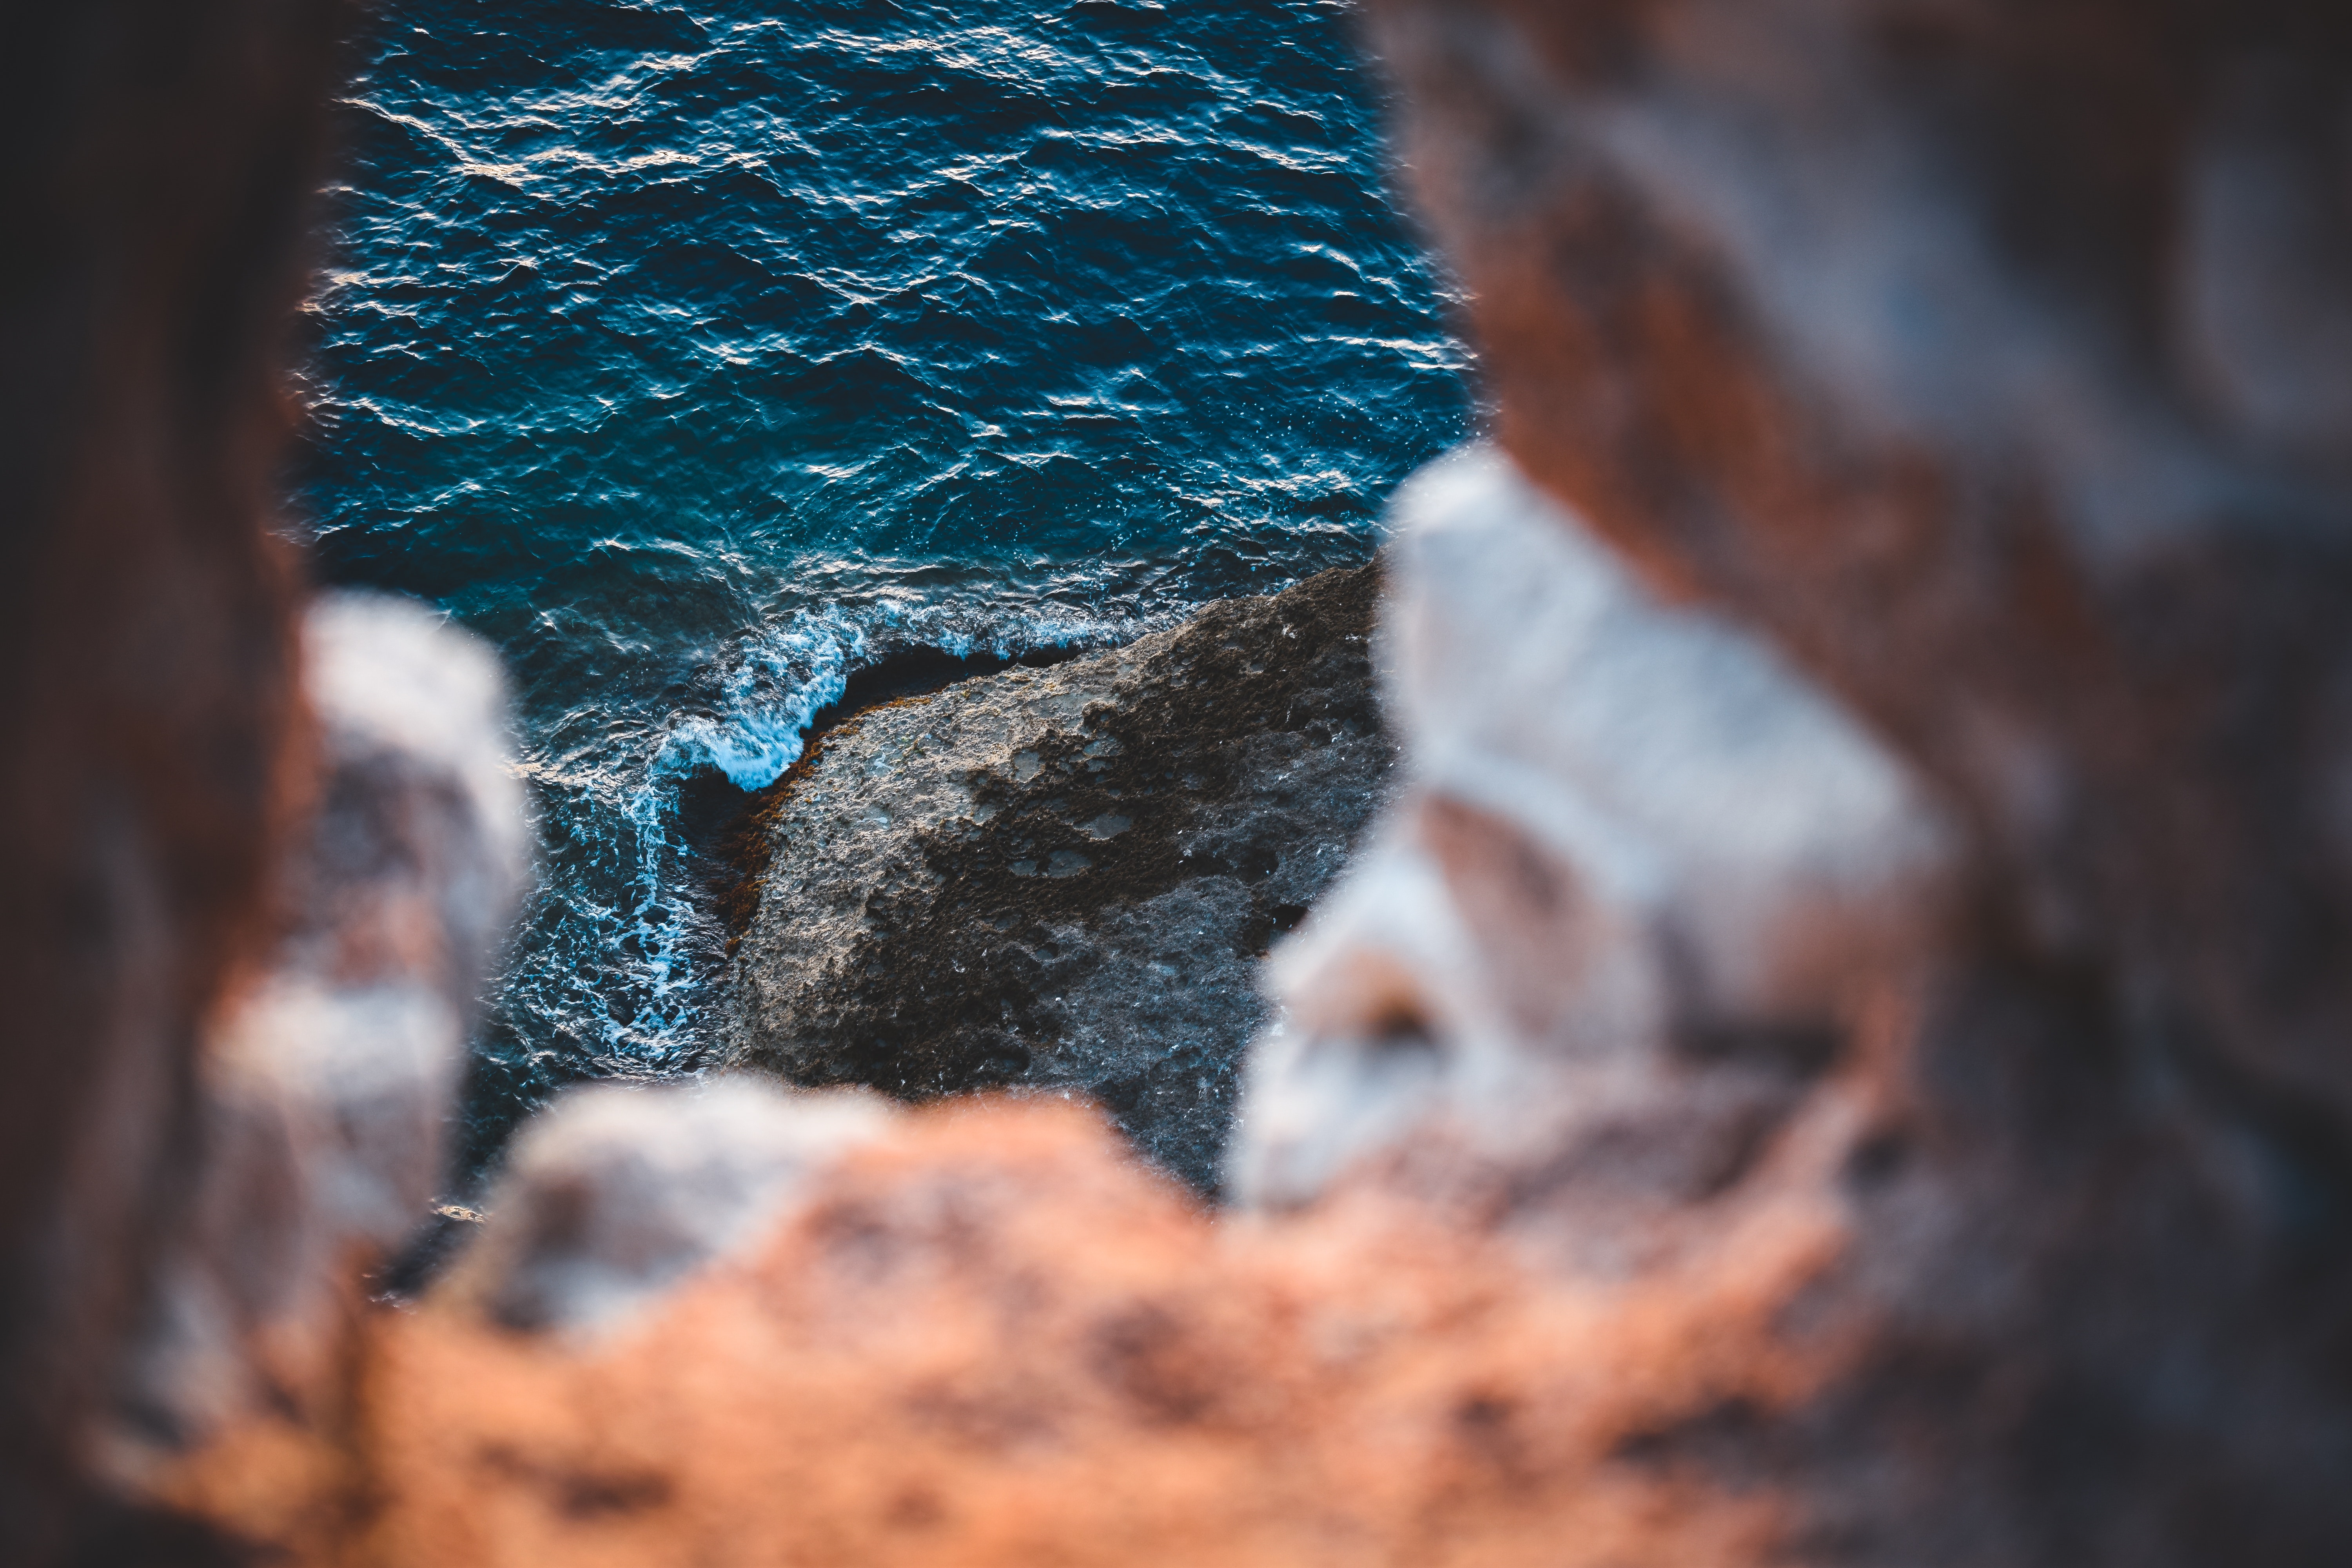
water, rock, photography, reflection, sky, close up, sunlight